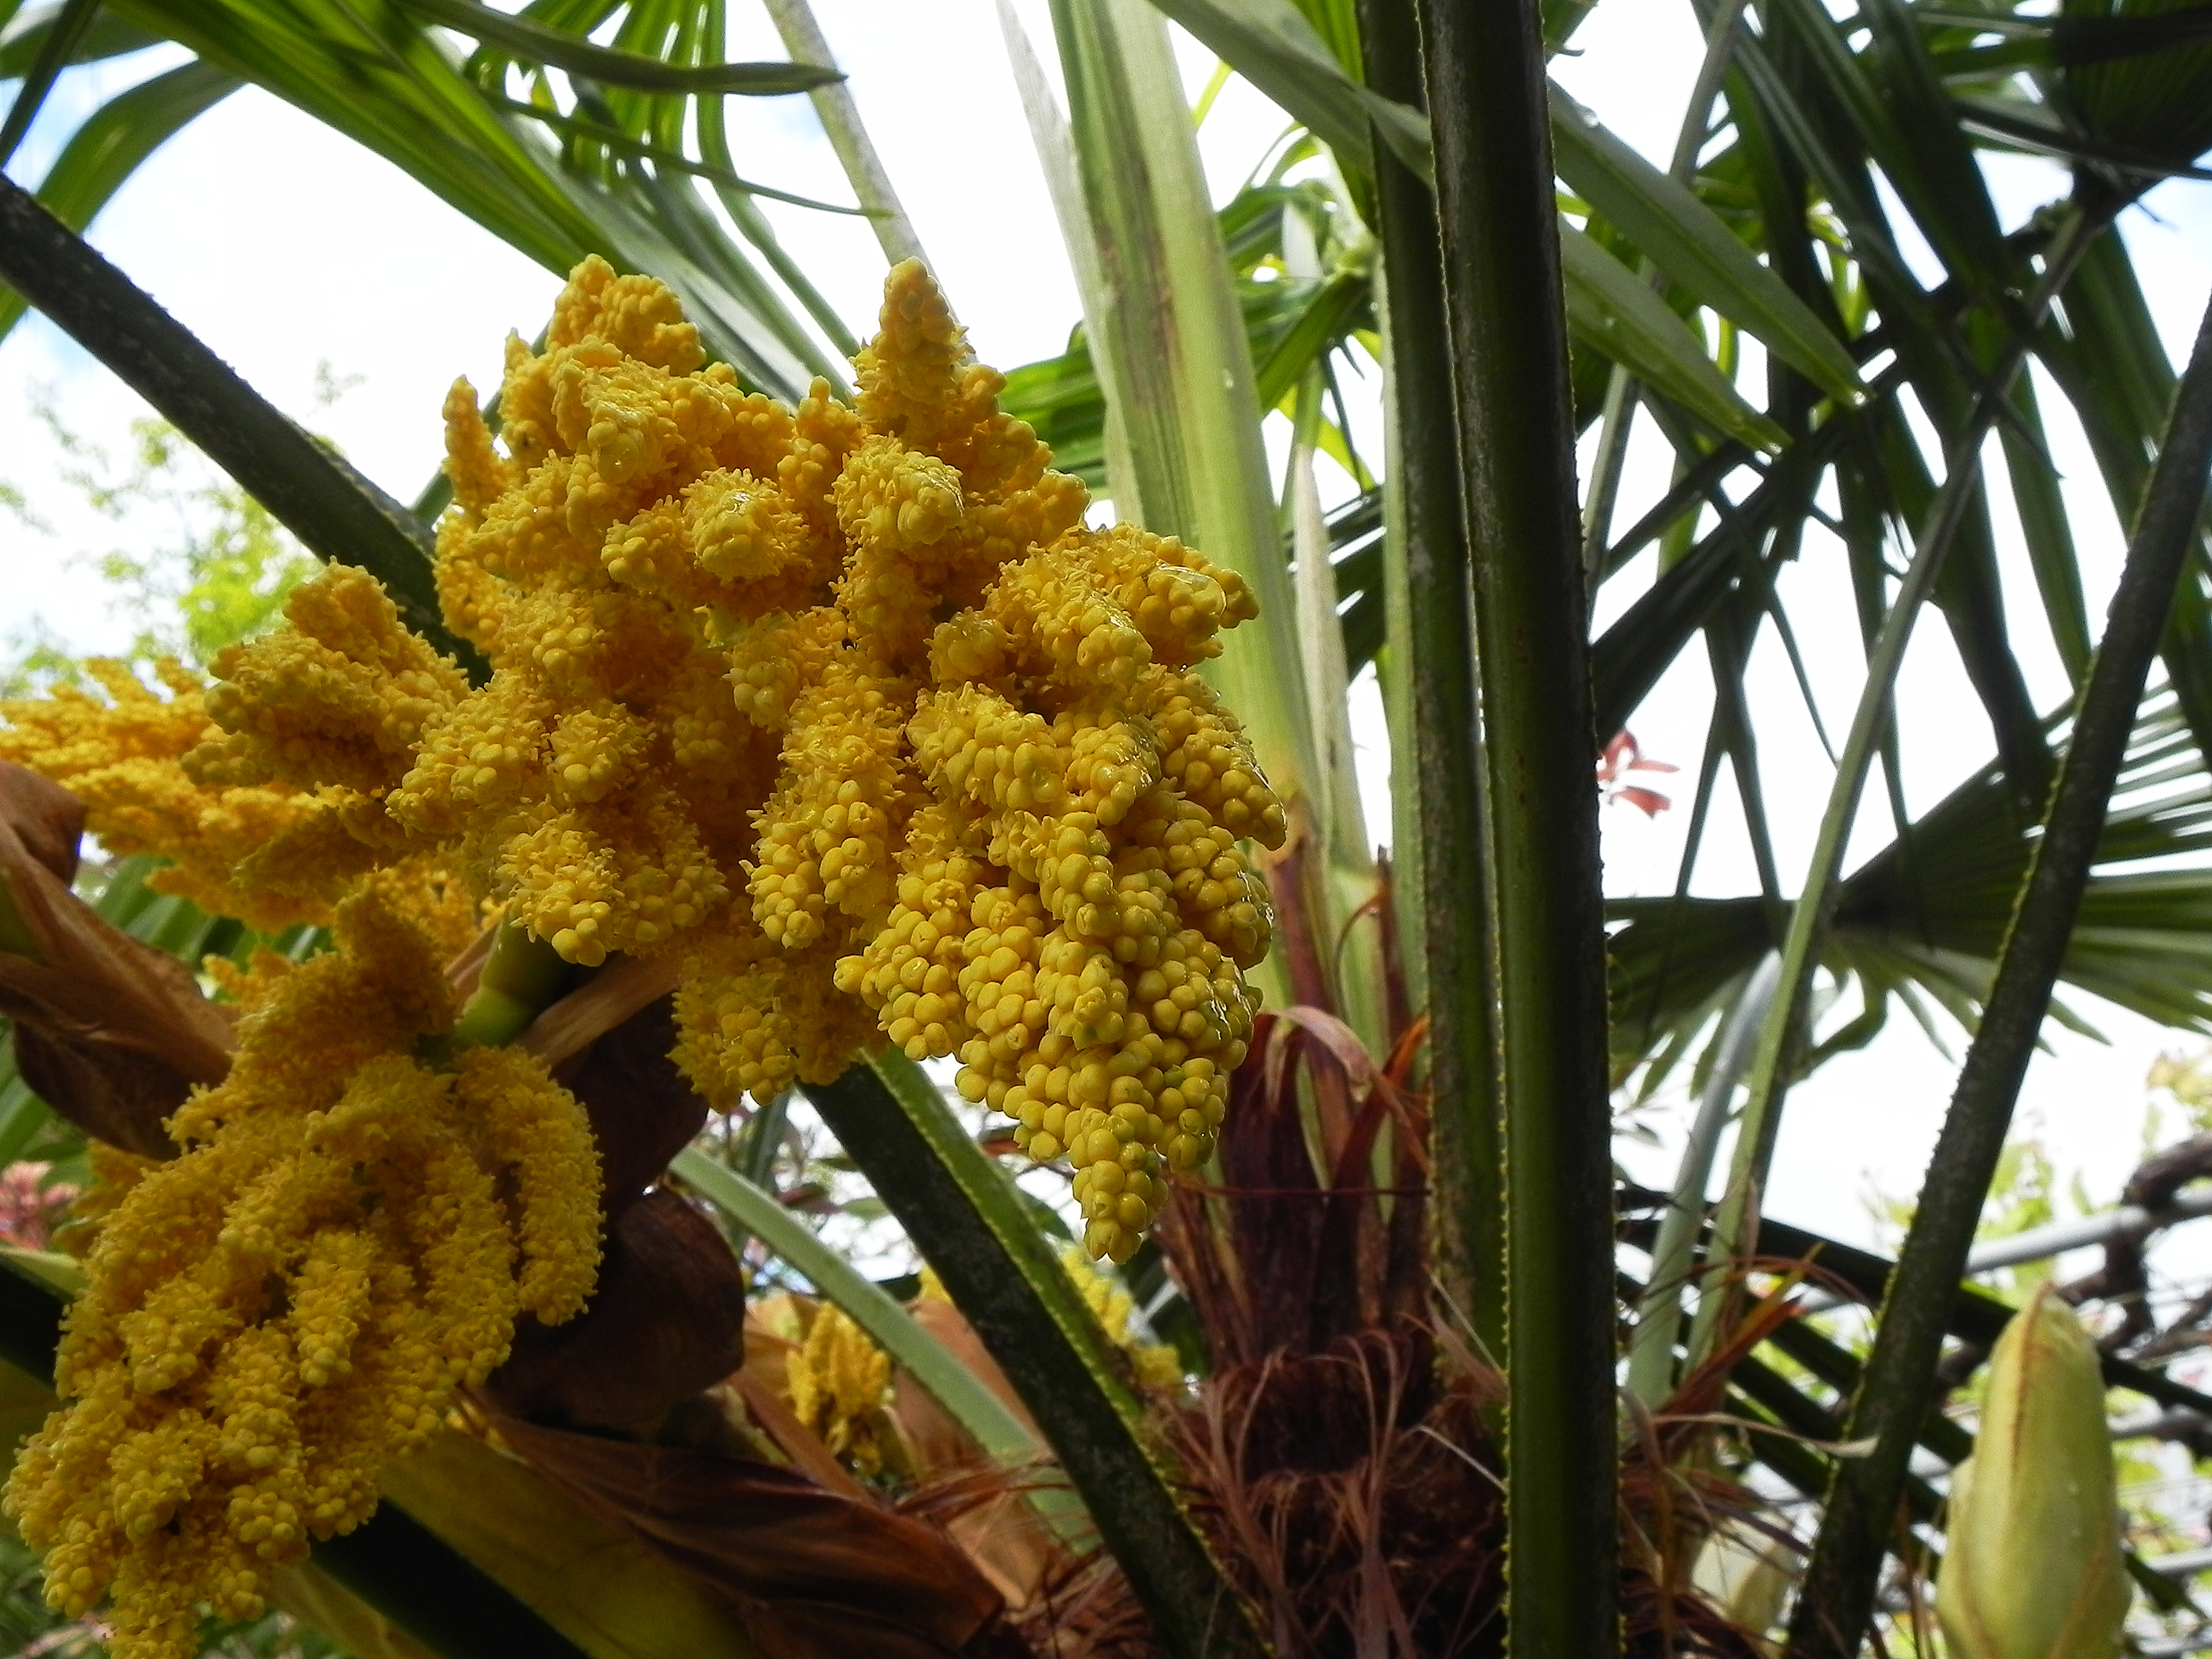
tree, nature, plant, fruit, flower, food, produce, crop, botany, flora, flowers, shrub, naturaleza, flores, ggl1, flowering plant, date palm, land plant, arecales